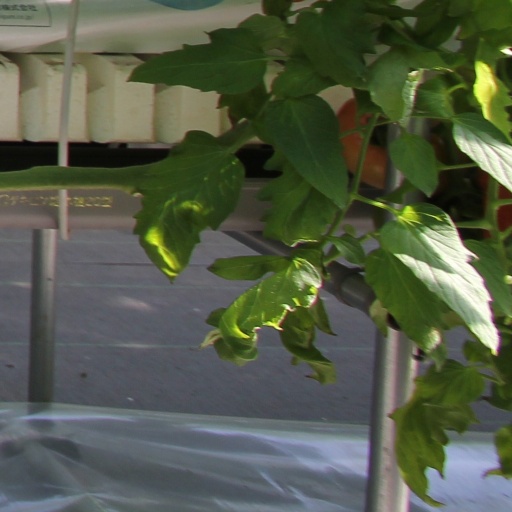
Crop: tomato